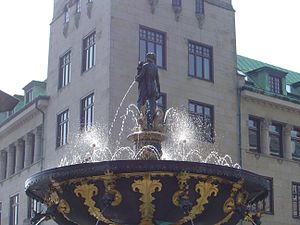
Caritasbrønden
Guldæblerne i Caritasbrønden
Guldæbler i Caritas brønden på Gammeltorv i København.
Caritasbrønden er Københavns ældste springvand, bygget i 1608 på Gammeltorv ved Strøget. Springvandet er bygget af Christian IV over en af byens brønde og regnes for et af Københavns fineste mindesmærker fra renæssancen. Egentlig var der tale om en flytning og modernisering af et ældre springvand fra Frederik II's tid. Frederik lod etablerere en 6 kilometer lang vandledning af træ fra Emdrup Sø ind til Gammeltorv, og da niveauforskellen mellem søen og Gammeltorv er på 9 meter, kom der nok vandtryk til at lave et springvand. Selvom det nok var til pynt, indgik brønden dog i Københavns almindelige vandforsyning.